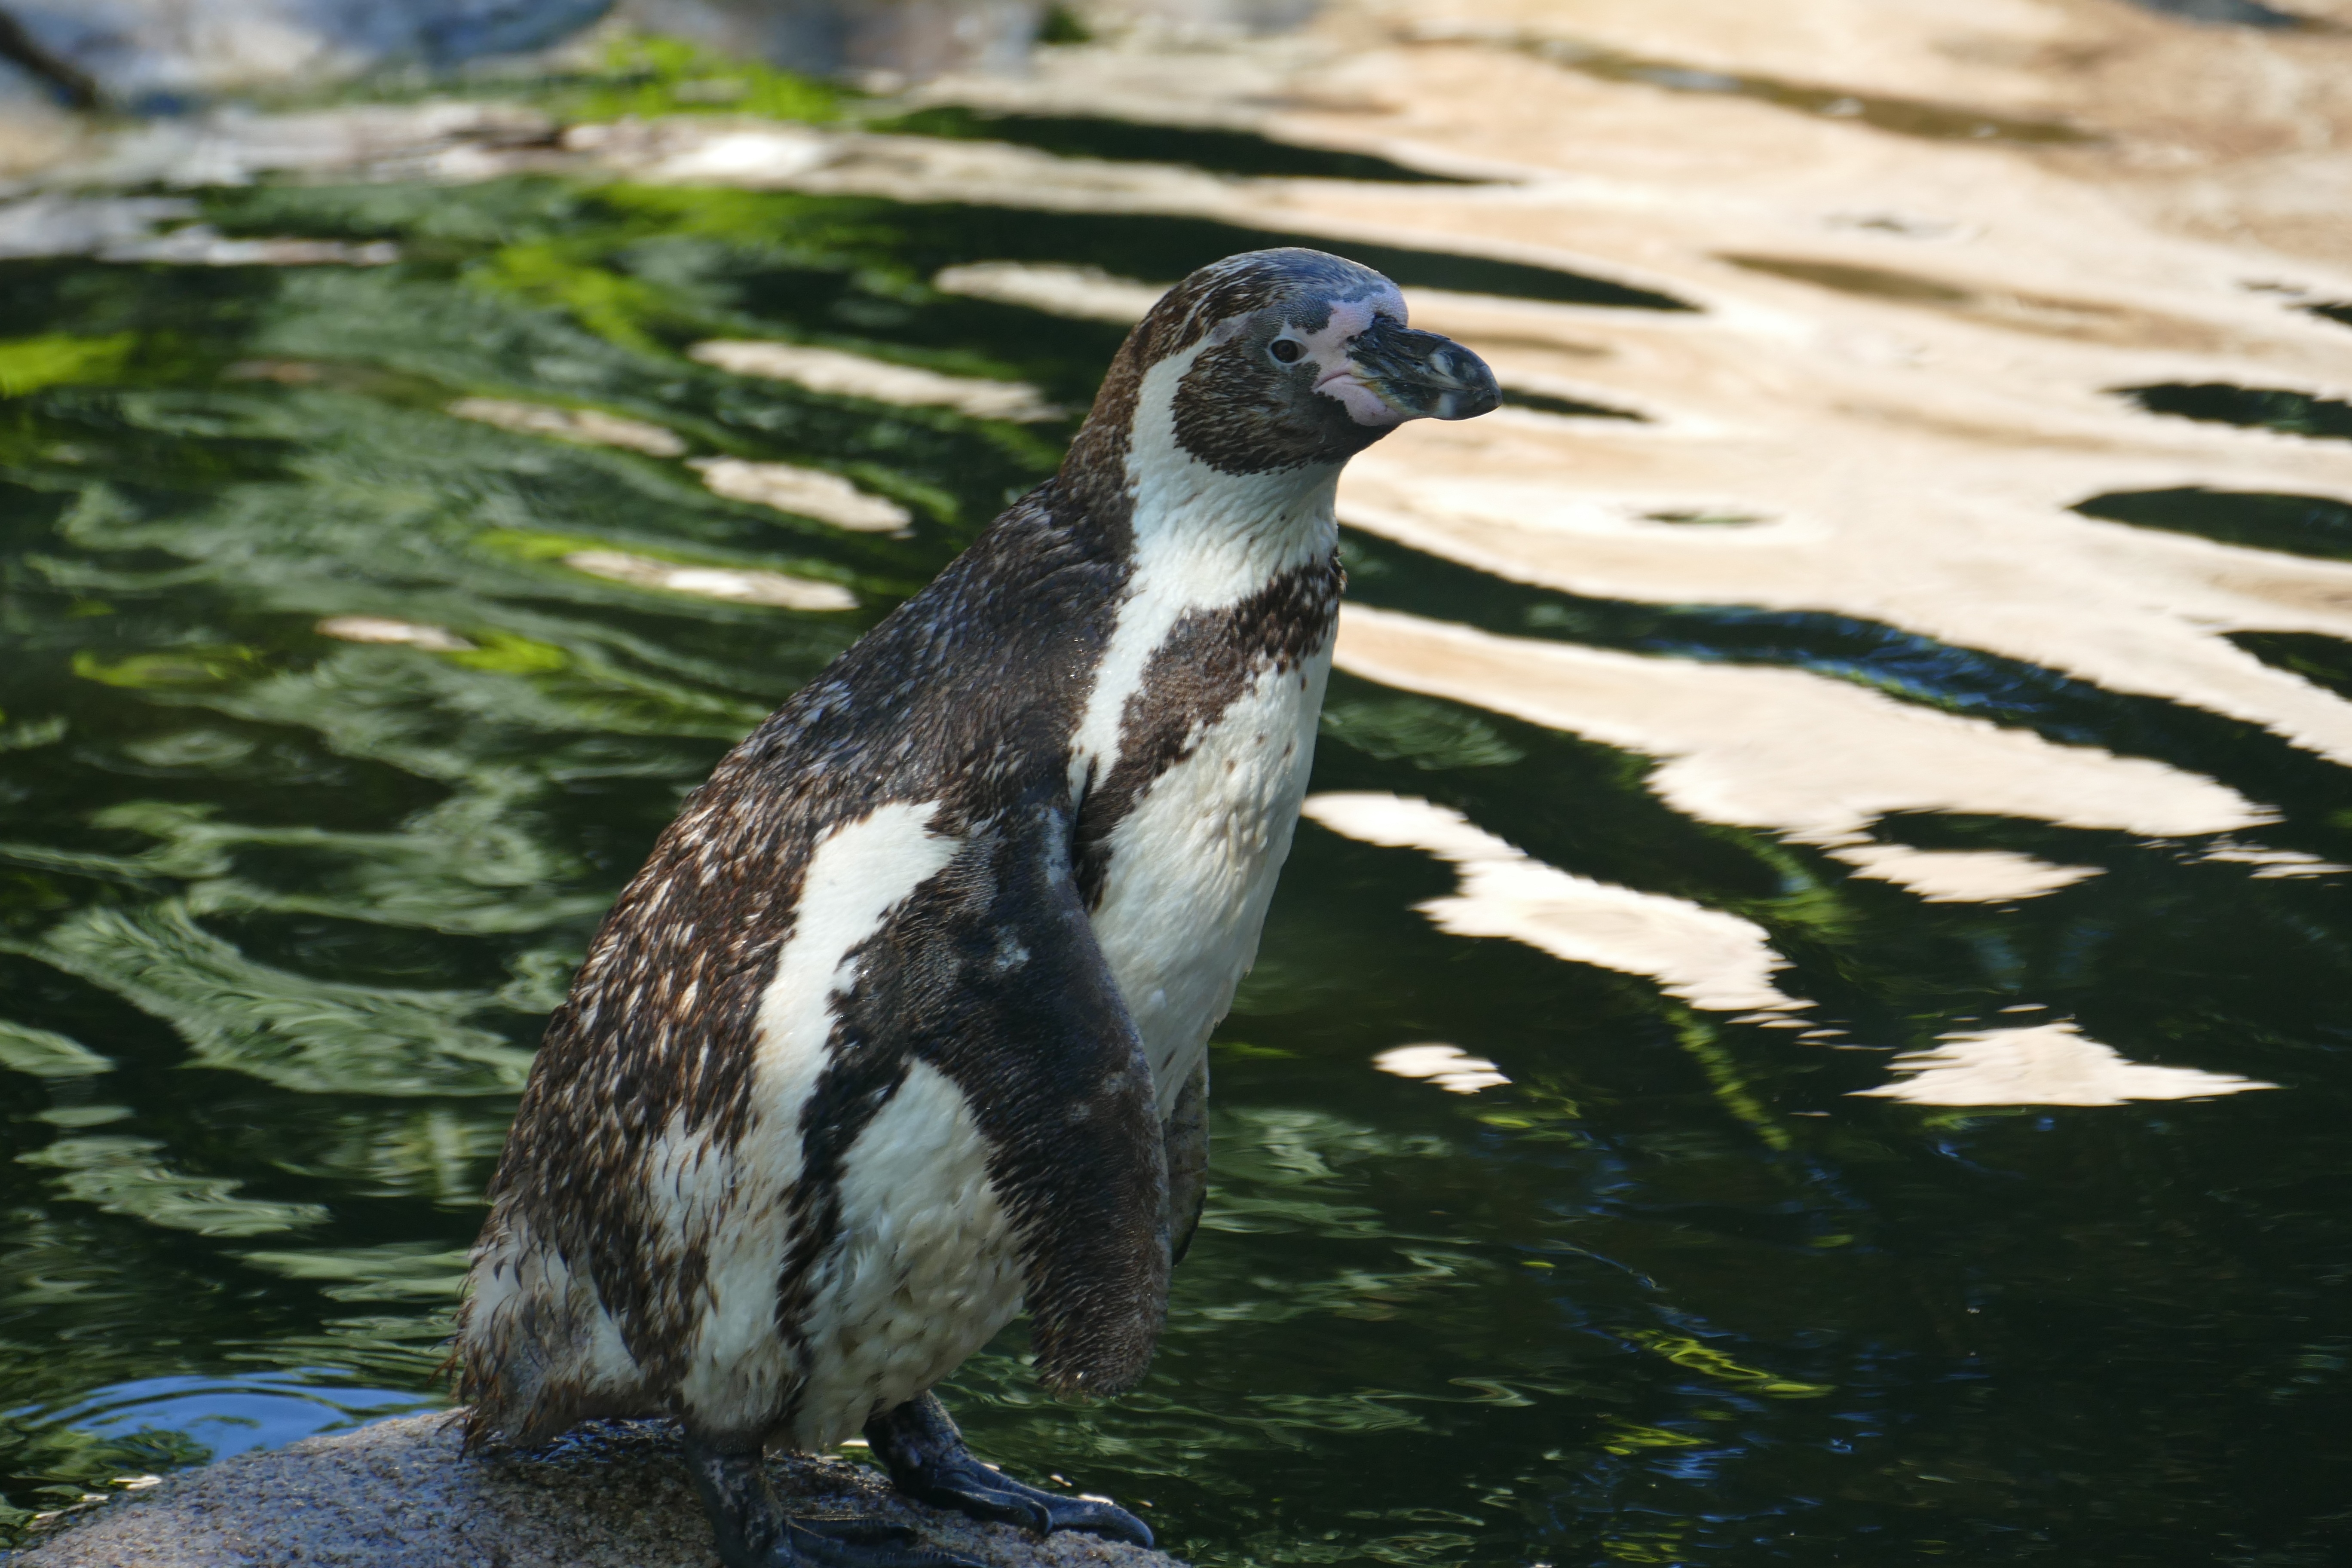
water, bird, animal, pond, wildlife, zoo, beak, fauna, penguin, vertebrate, water bird, animal world, flightless bird, bird park walsrode